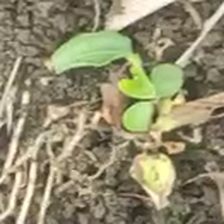
Weed species: Moti_dudhi(Euphorbia_geneculata_L)